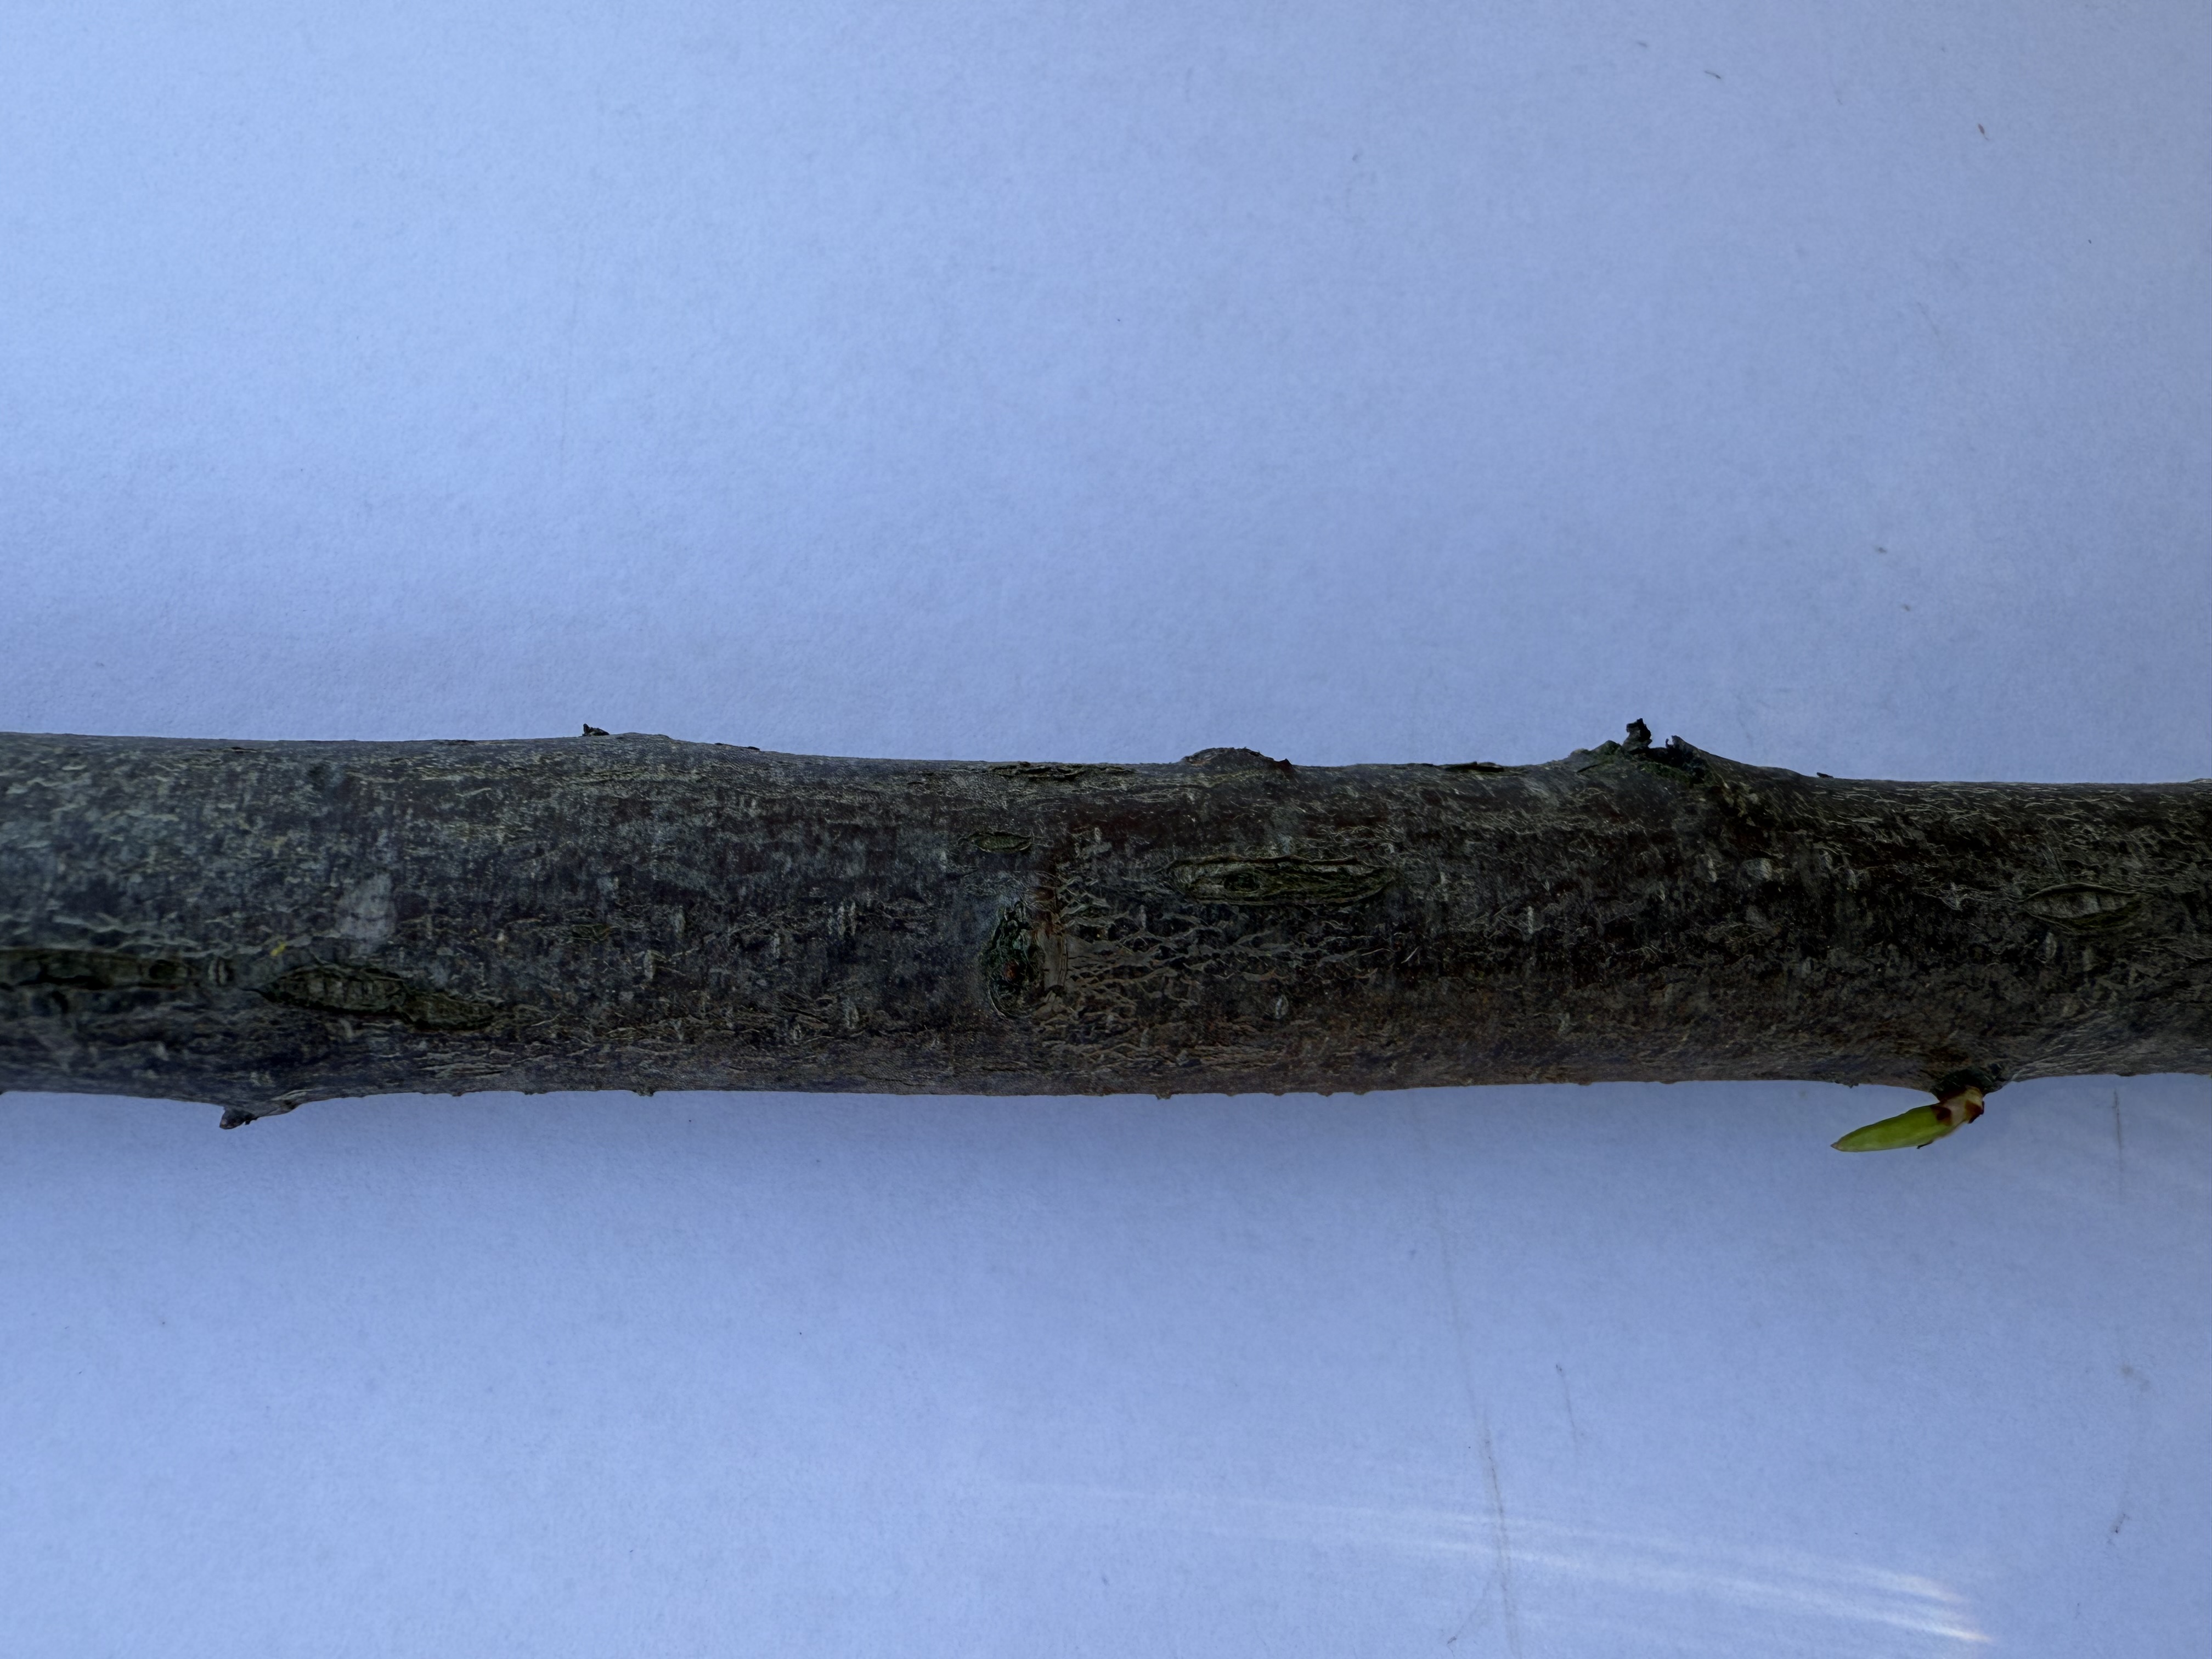
Variety: Fortune Plum